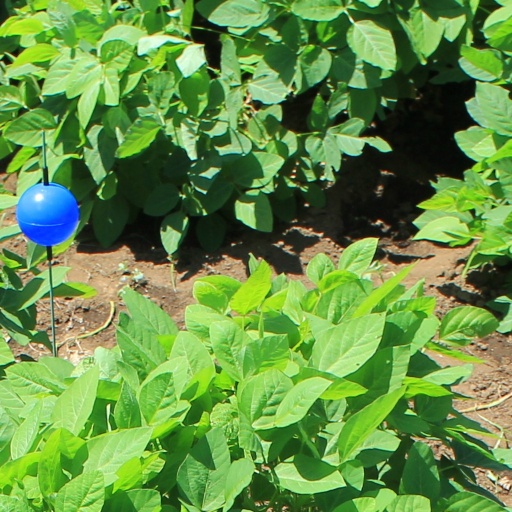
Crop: soybean